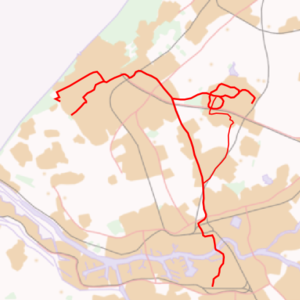
Le réseau RandstadRail dans la partie sud de la Randstad, conurbation de l'ouest des Pays-Bas, reliant La Haye, Zoetermeer et Rotterdam, consiste en une ligne de métro léger entre La Haye et Rotterdam, deux lignes de tram-train entre La Haye et Zoetermeer et une ligne de bus reliant Rodenrijs Metro et Zoetermeer. Le réseau utilise principalement d'anciennes voies ferrées et des voies de tramway, avec un nouveau viaduc à La Haye et un nouveau tunnel à Rotterdam.